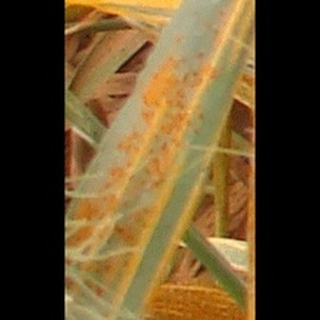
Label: wheat_brown_rust